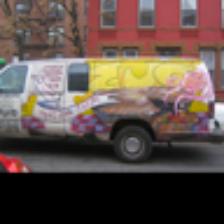
Label: NonHuman